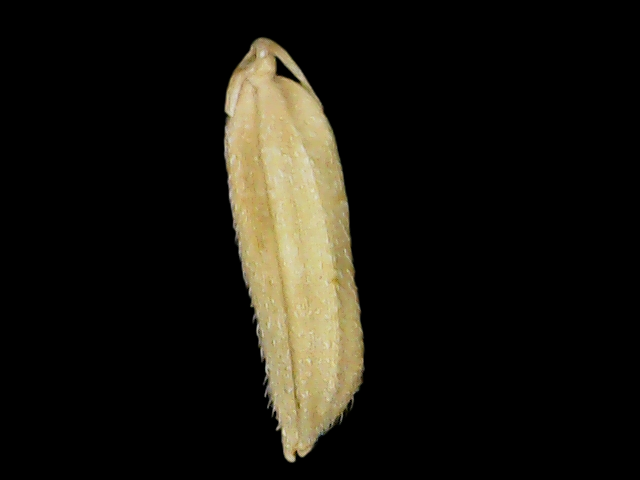
Rice variety: Binadhan26